Damyan Velchev

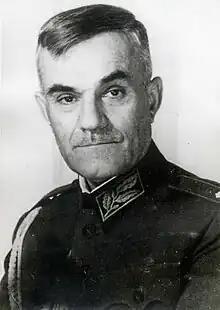
Damyan Velchev

Damyan Velchev or Velcev (4 March 1883, Gabrovo – 25 January 1954, Paris) was a Bulgarian politician and general.